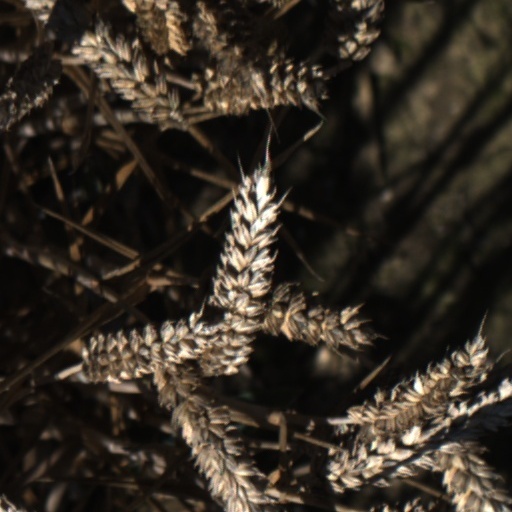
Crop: wheat